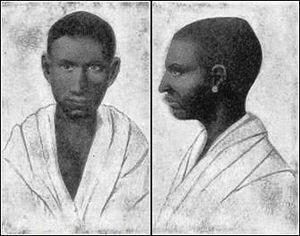
Les Juifs éthiopiens ou Beta Israel sont des Éthiopiens de religion israélite ou leurs descendants qui ont pour la plupart émigré en Israël. Selon leurs traditions, ils descendent de la tribu de Dan. Ils ont vécu pendant des siècles au nord de l’Éthiopie, où ils ont constitué des États indépendants, qui ont été détruits au XVIIᵉ siècle par le pouvoir impérial. Ils deviennent alors une minorité marginalisée, le plus souvent sans droit de posséder des terres et, à l'occasion, accusée d’avoir le « mauvais œil ».